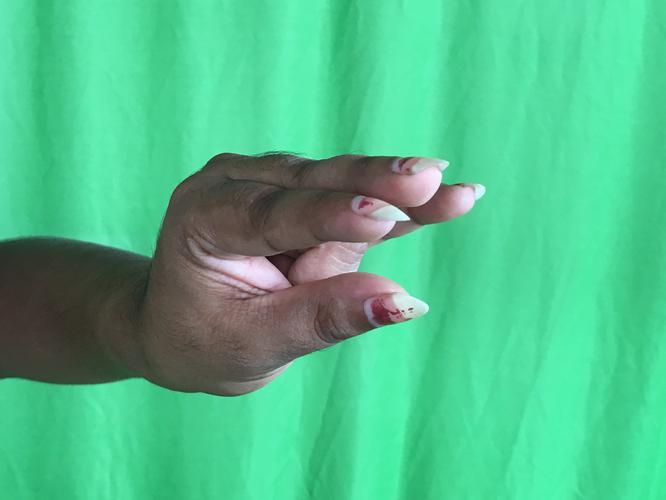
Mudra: Kangulam
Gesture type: single_hand